Kathiawar

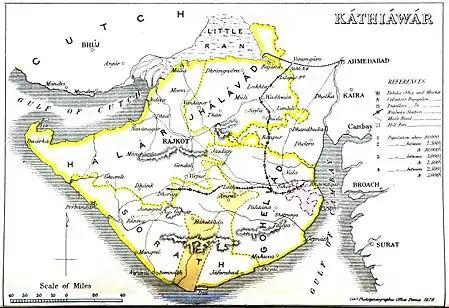
Kathiawar 1855 with its four "prant" districts: Halar, Jhalavad, Sorath and Gohilwad.

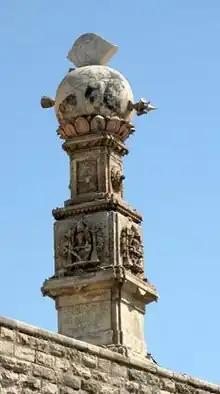
Arrow Pillar or Baan-Stambh at Somnath

The state of the region in the early nineteenth century is shown in Letitia Elizabeth Landon's poetical illustration, "Scene in Kattiawar", to an engraving of a painting by Clarkson Frederick Stanfield.